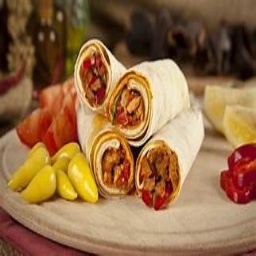
Label: tantuni